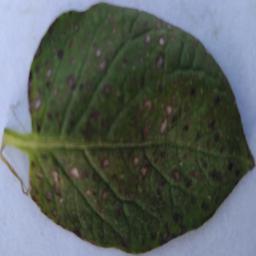
Etiqueta: Tizon_Temprano